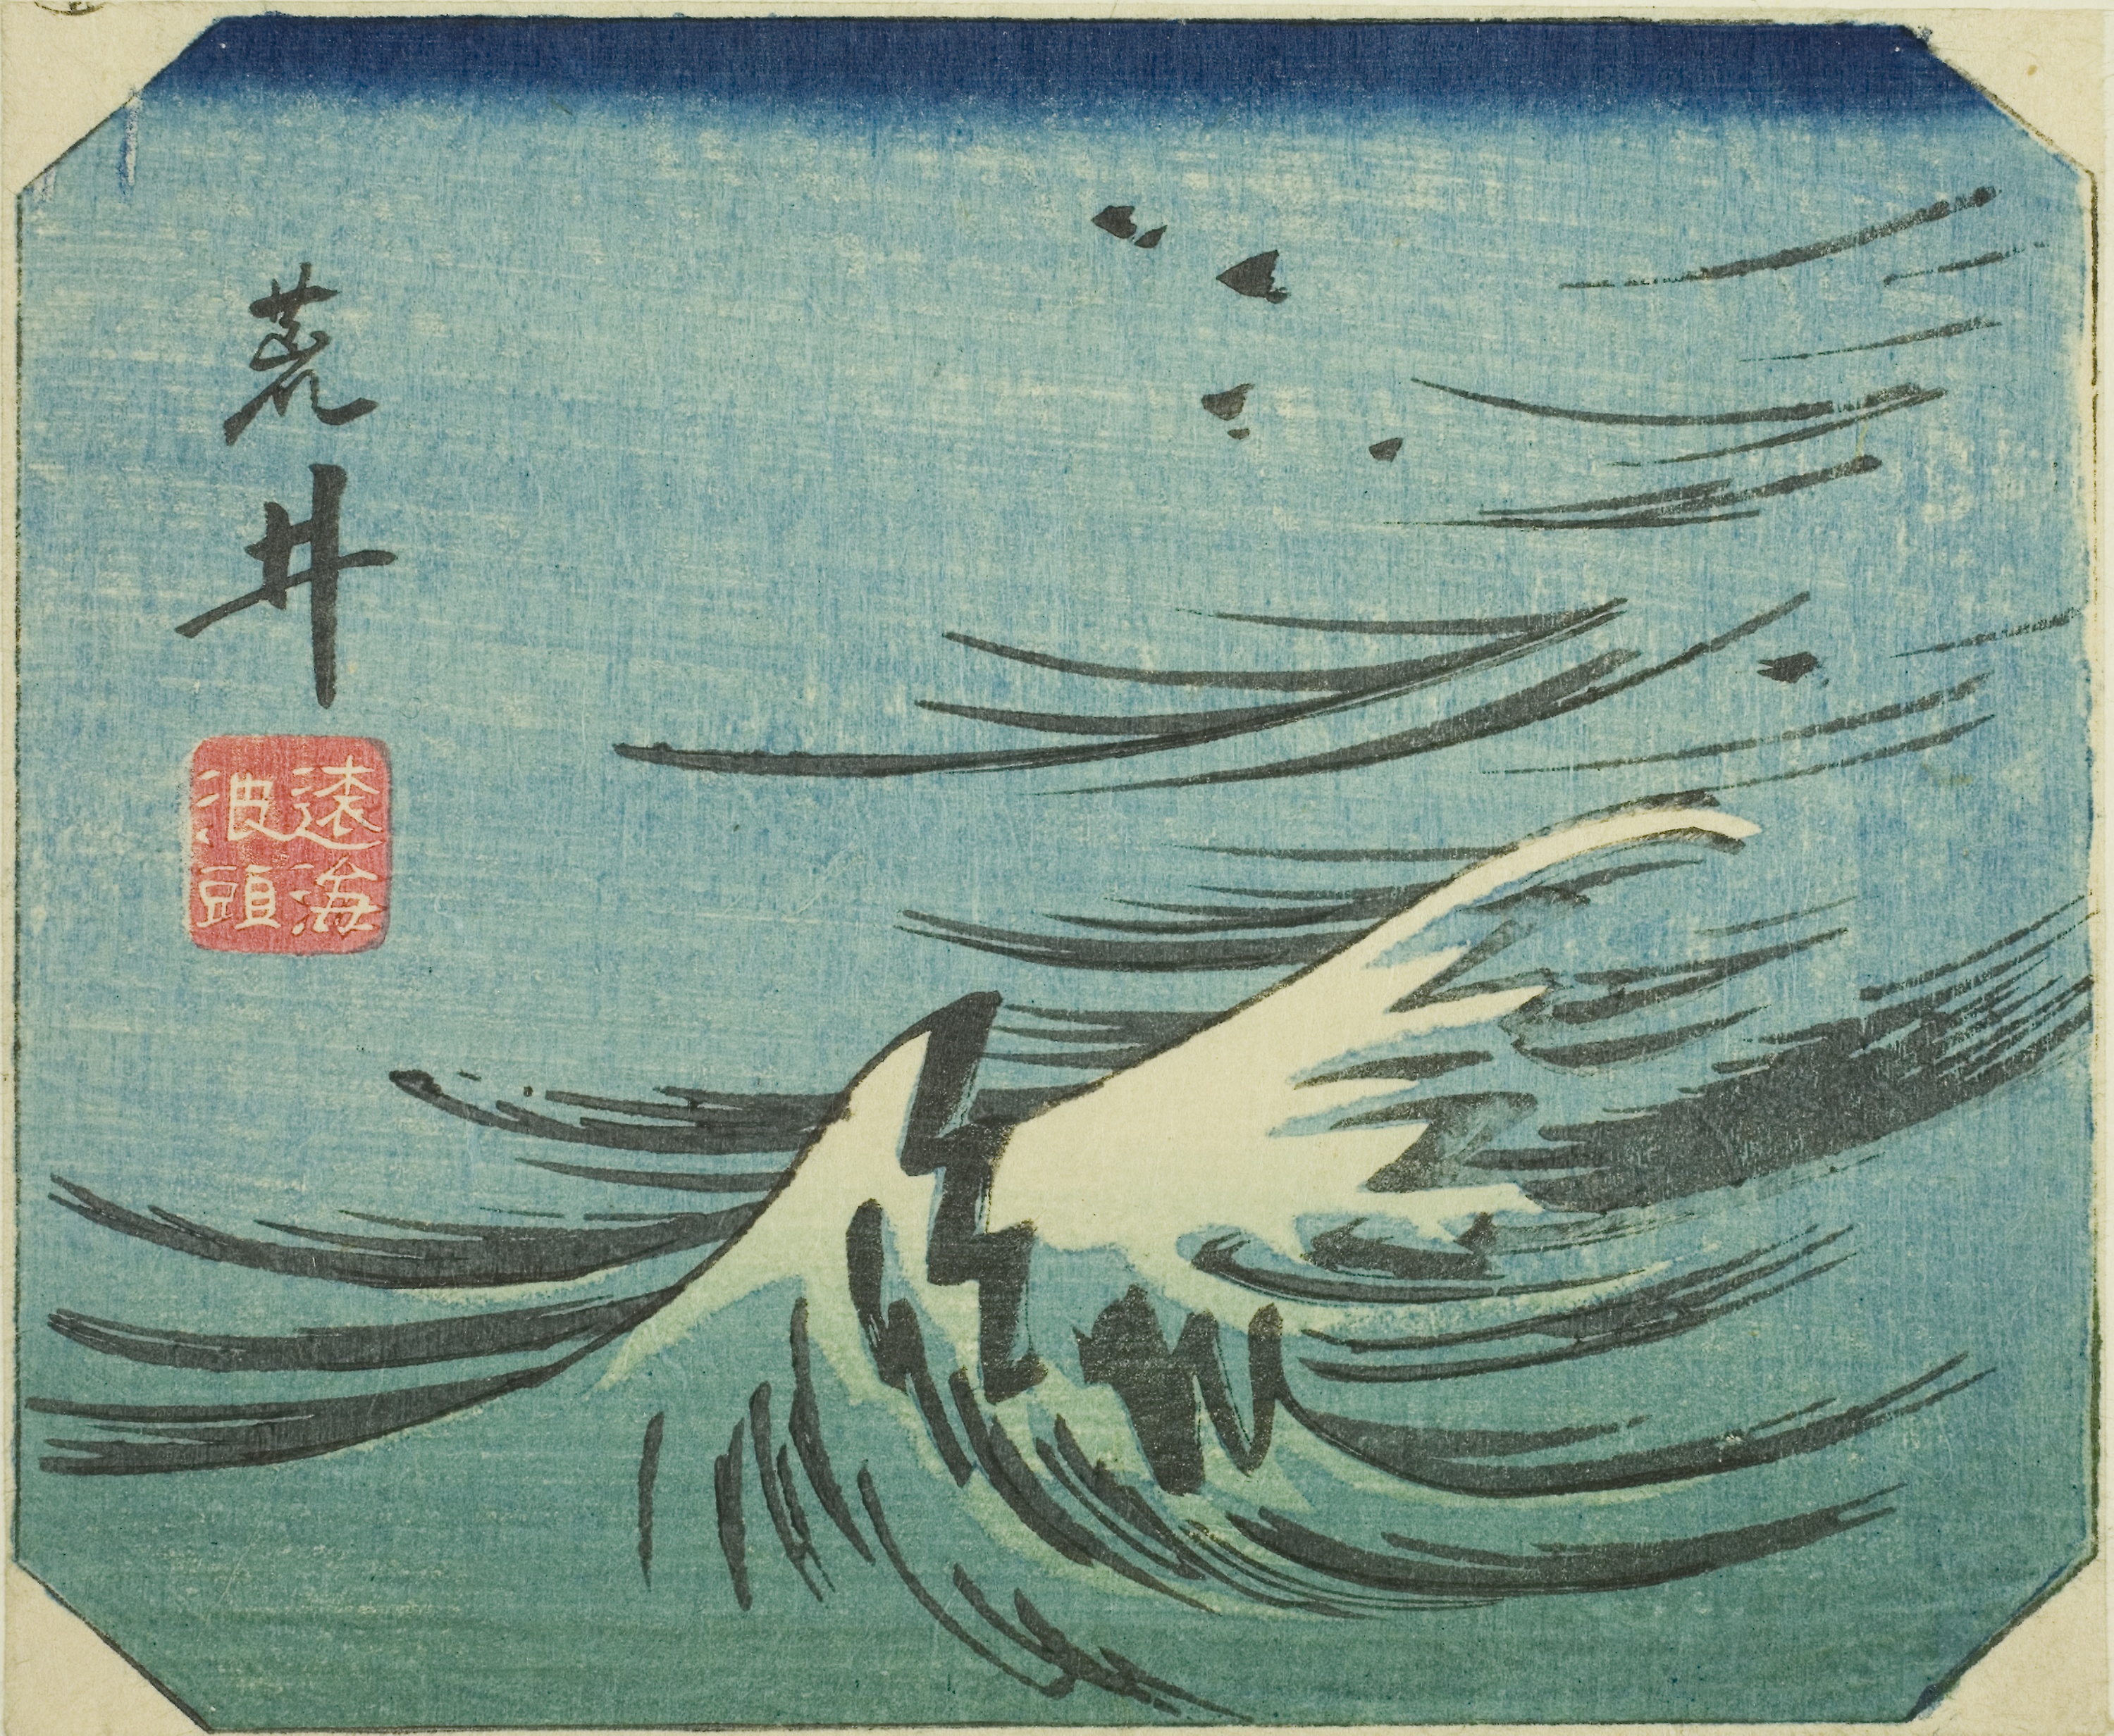
illustration, art